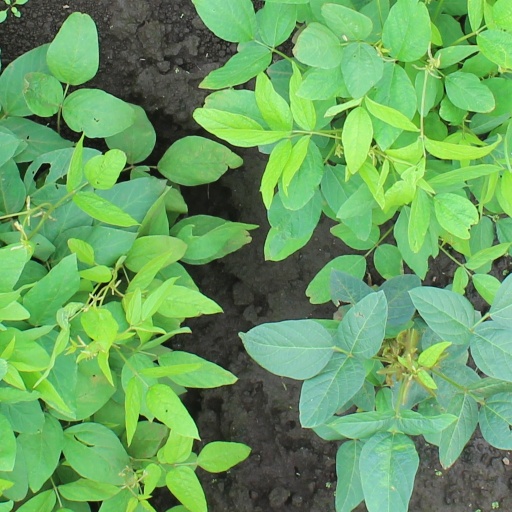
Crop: soybean